RB Kolubara

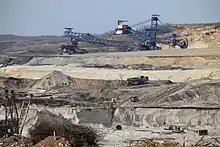

RB Kolubara (full legal name: "Privredno društvo za proizvodnju, preradu i transport uglja Rudarski basen Kolubara d.o.o. Lazarevac", "Company for the production, processing and transport of coal mine basin Kolubara Ltd. Lazarevac") is a Serbian coal mining and smelting complex with headquarters in Lazarevac, Kolubara District. The mine has coal reserves amounting to 2.2 billion tonnes of lignite, one of the largest lignite reserves in Europe, and it produces 22.6 million tonnes of coal per year.